Fremantle War Memorial

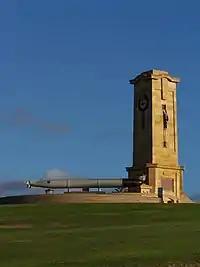
Memorial prior to Anzac Day in 2006

A plaque commemorating those killed in Malaya (1948–60), Korea (1950–53), Borneo (1962–66), and Vietnam (1962–72), was unveiled on 11 May 1975. A memorial funded by the Royal Australian Navy Corvettes Association was unveiled on 7 October 1984, commemorating those who served on Australian corvettes in the Second World War. Another plaque, erected by the Netherlands Ex-Servicemen's Association of Australia, was unveiled in 1991, remembering Dutch services based at Fremantle between 1942 and 1947. A further memorial, consisting of a ship's anchor resting on a raised base, was unveiled 23 October 1994 by Sir Francis Burt, marking Royal Navy personnel of the Second World War. Other memorials, unveiled on 27 August 1995 and 3 November 1996, respectively, were dedicated to the Australian Merchant Navy and the Royal Marines.